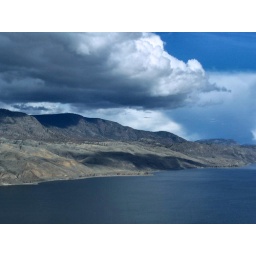
Kamloops Lake. The cloud hovering over the mountain and lake is cool